Val-de-Marne's 10th constituency

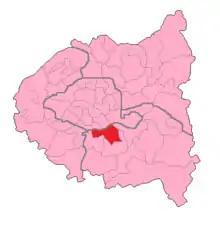
Val-de-Marne's 10th Constituency shown within Île-de-France

The 10th constituency of Val-de-Marne is a French legislative constituency in the Val-de-Marne "département".